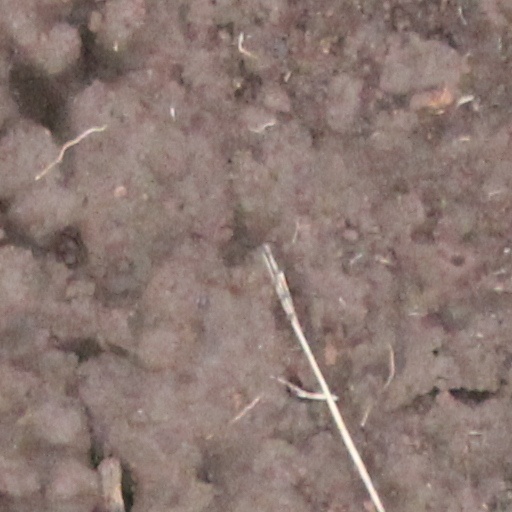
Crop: wheat